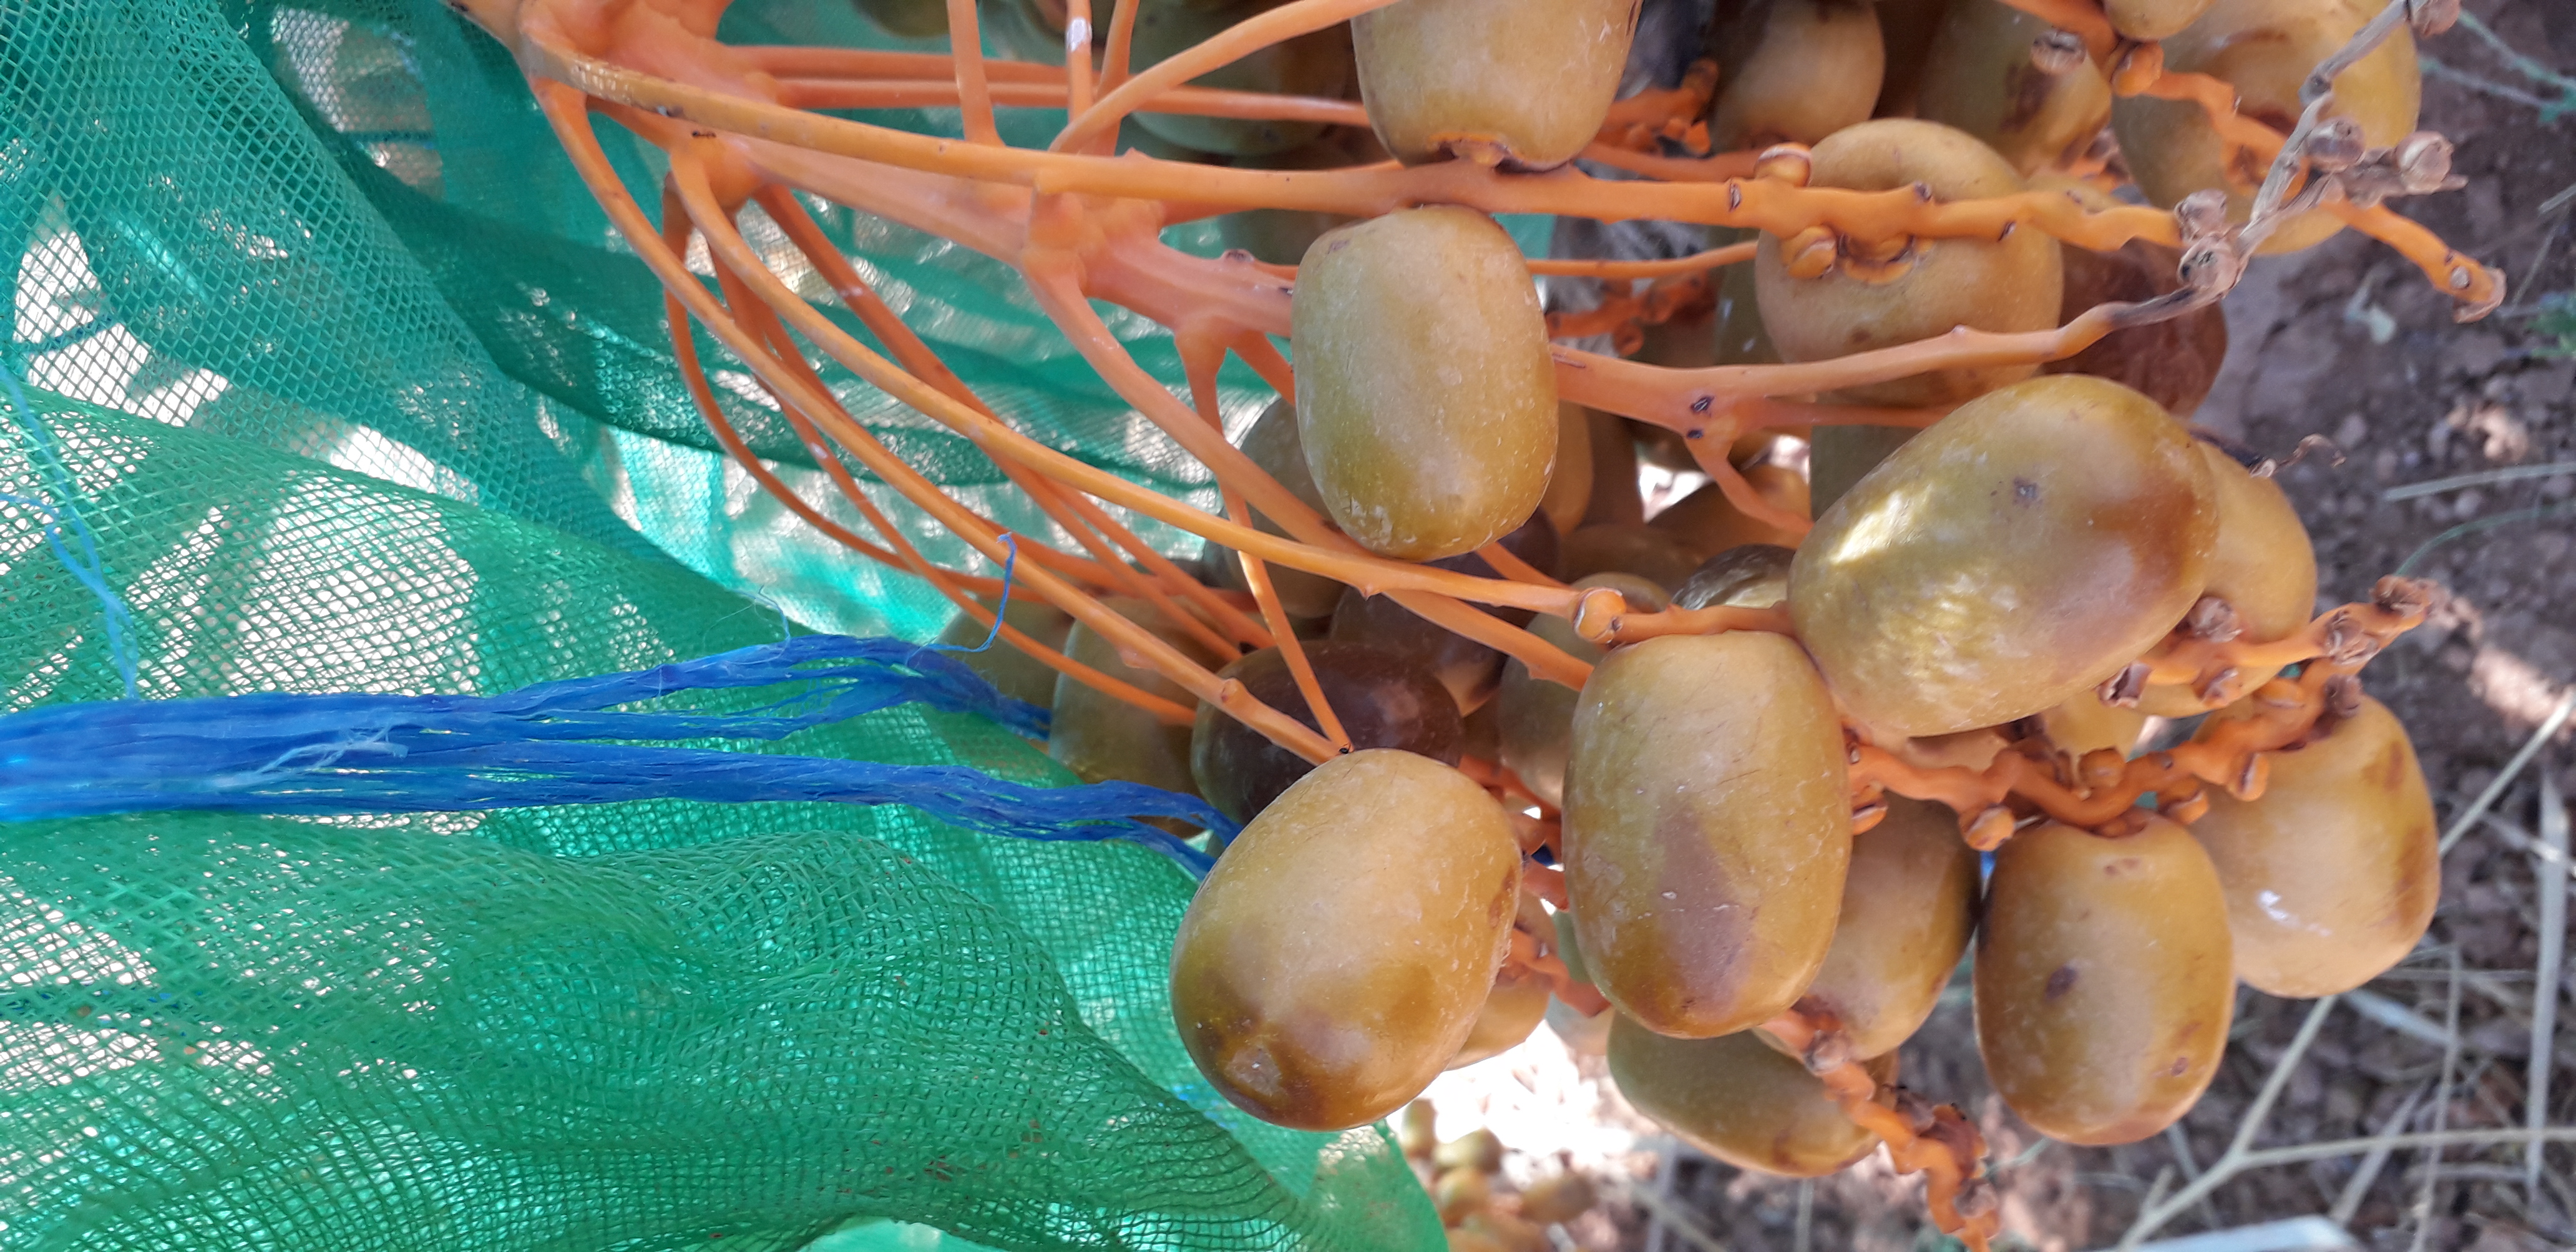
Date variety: Boufagous